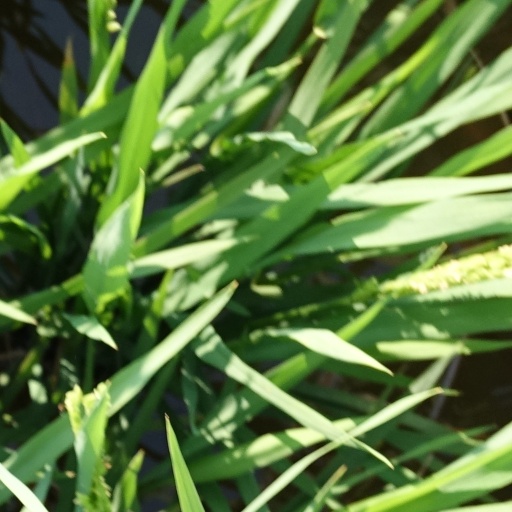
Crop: rice